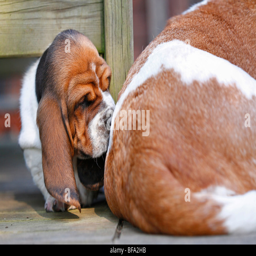
animal , puppy sniffing at the bottom of its mother